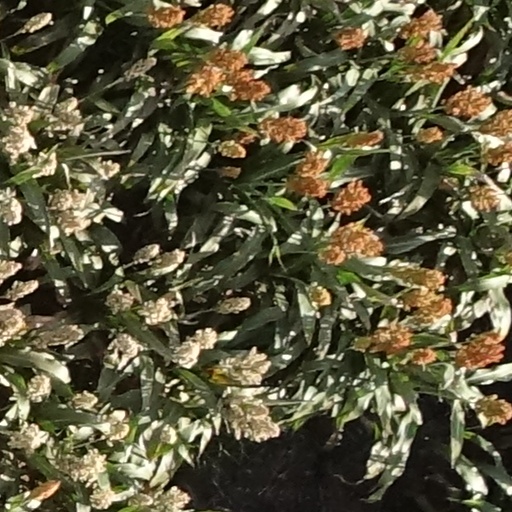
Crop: sorghum